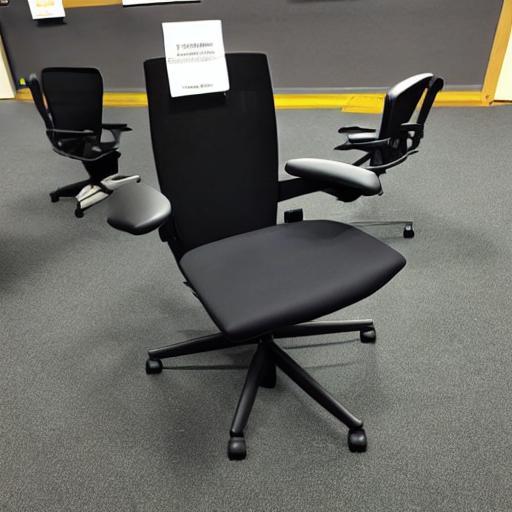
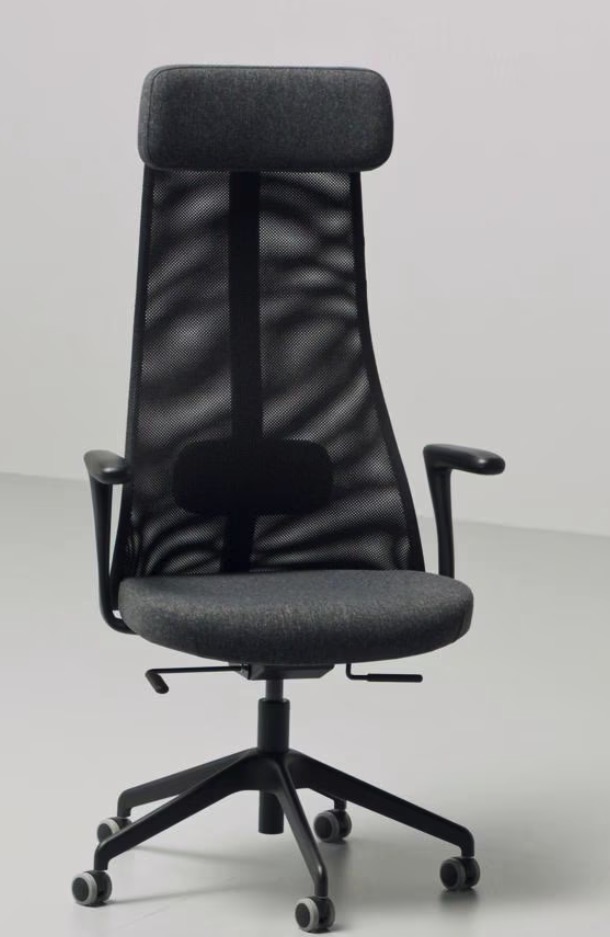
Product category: items_chair
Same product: no